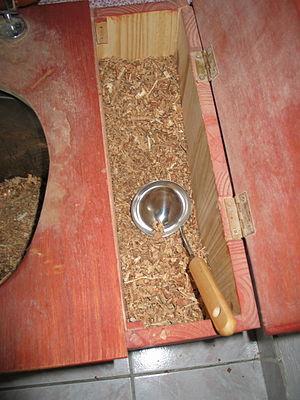
Compartiment à sciure de toilettes sèches.
Les toilettes sèches, aussi appelées toilettes à compost, toilettes à litière ou TLB, sont des toilettes qui n'utilisent pas d'eau. Il est donc possible de récupérer les excréments pour en faire du compost ou de la biométhanisation.